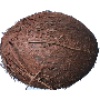
Label: cocos